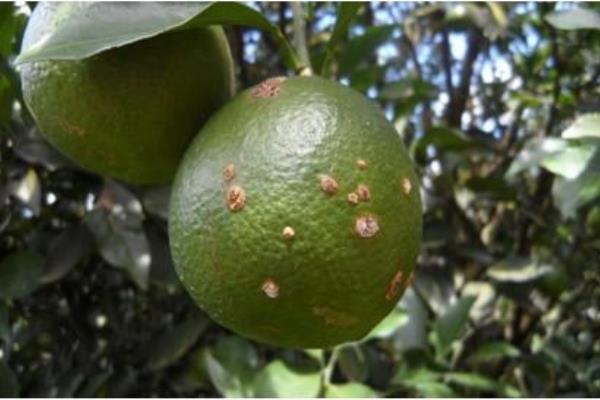
Plant: Citrus
Disease: citrus canker